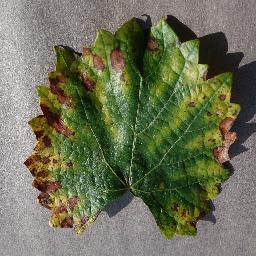
Label: Grape___Esca_(Black_Measles)